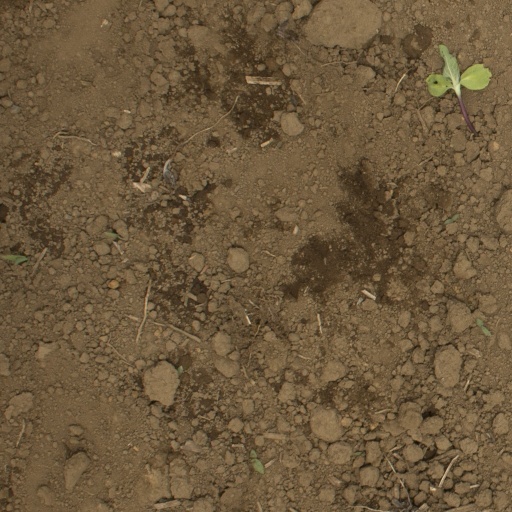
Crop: Jerusalem artichoke